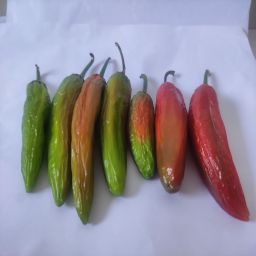
Crop: New Mexico Green Chile
Quality: Old